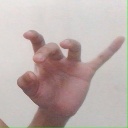
अक्षर: ओ